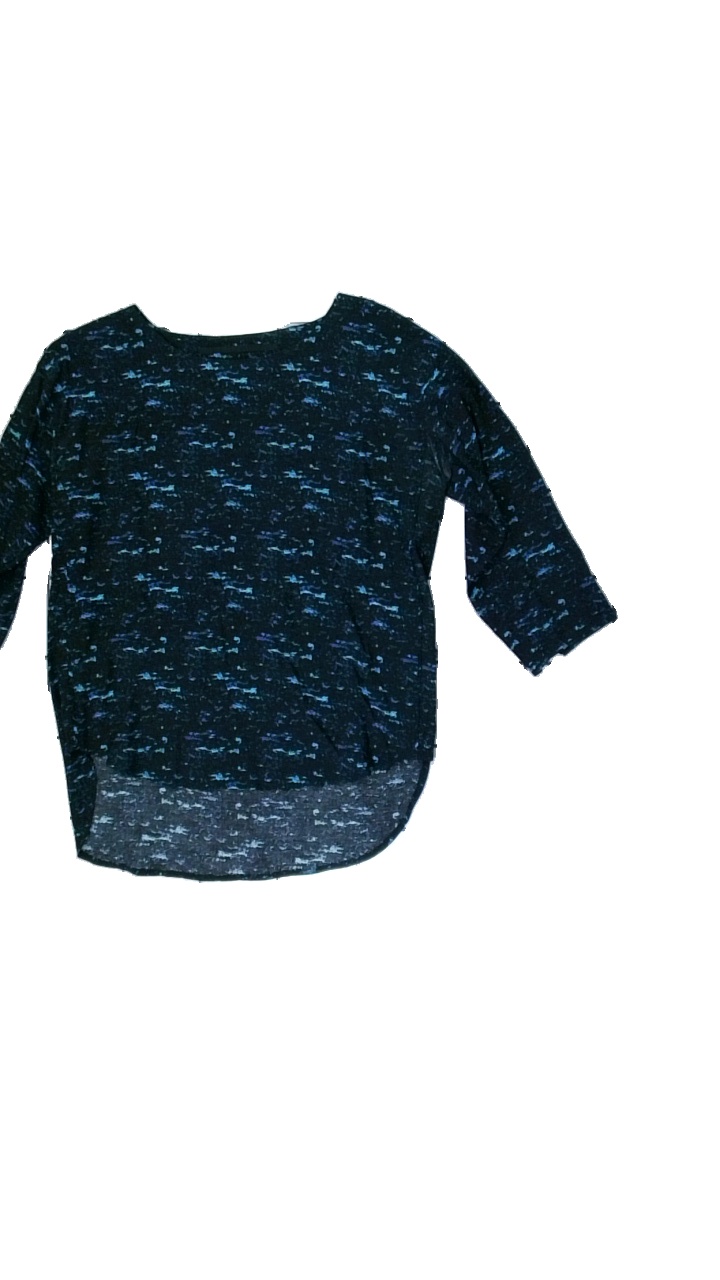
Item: Blouse (Ladies)
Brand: Just Female
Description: Black and blue blouse with pattern
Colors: Black, Blue
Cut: Regular, C-collar
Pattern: Other
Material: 100% Viscose
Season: All
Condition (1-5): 5
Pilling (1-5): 5
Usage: Reuse
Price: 50-100